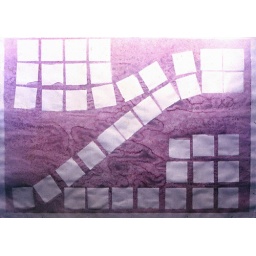
water and watercolor on paper over squares 10cm in size